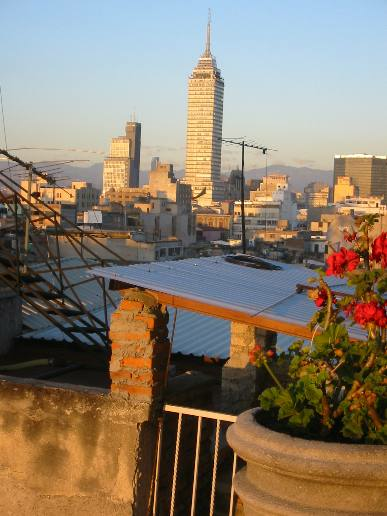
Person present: No